International Bank Account Number

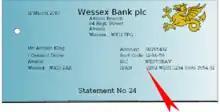
A typical British bank statement header (from a fictitious bank), showing the location of the account's IBAN

The International Bank Account Number (IBAN) is an internationally agreed upon system of identifying bank accounts across national borders to facilitate the communication and processing of cross border transactions with a reduced risk of transcription errors. An IBAN uniquely identifies the account of a customer at a financial institution. It was originally adopted by the European Committee for Banking Standards (ECBS) and since 1997 as the international standard ISO 13616 under the International Organization for Standardization (ISO). The current version is ISO 13616:2020, which indicates the Society for Worldwide Interbank Financial Telecommunication (SWIFT) as the formal registrar. Initially developed to facilitate payments within the European Union, it has been implemented by most European countries and numerous countries in other parts of the world, mainly in the Middle East and the Caribbean. By July 2024, 88 countries were using the IBAN numbering system.